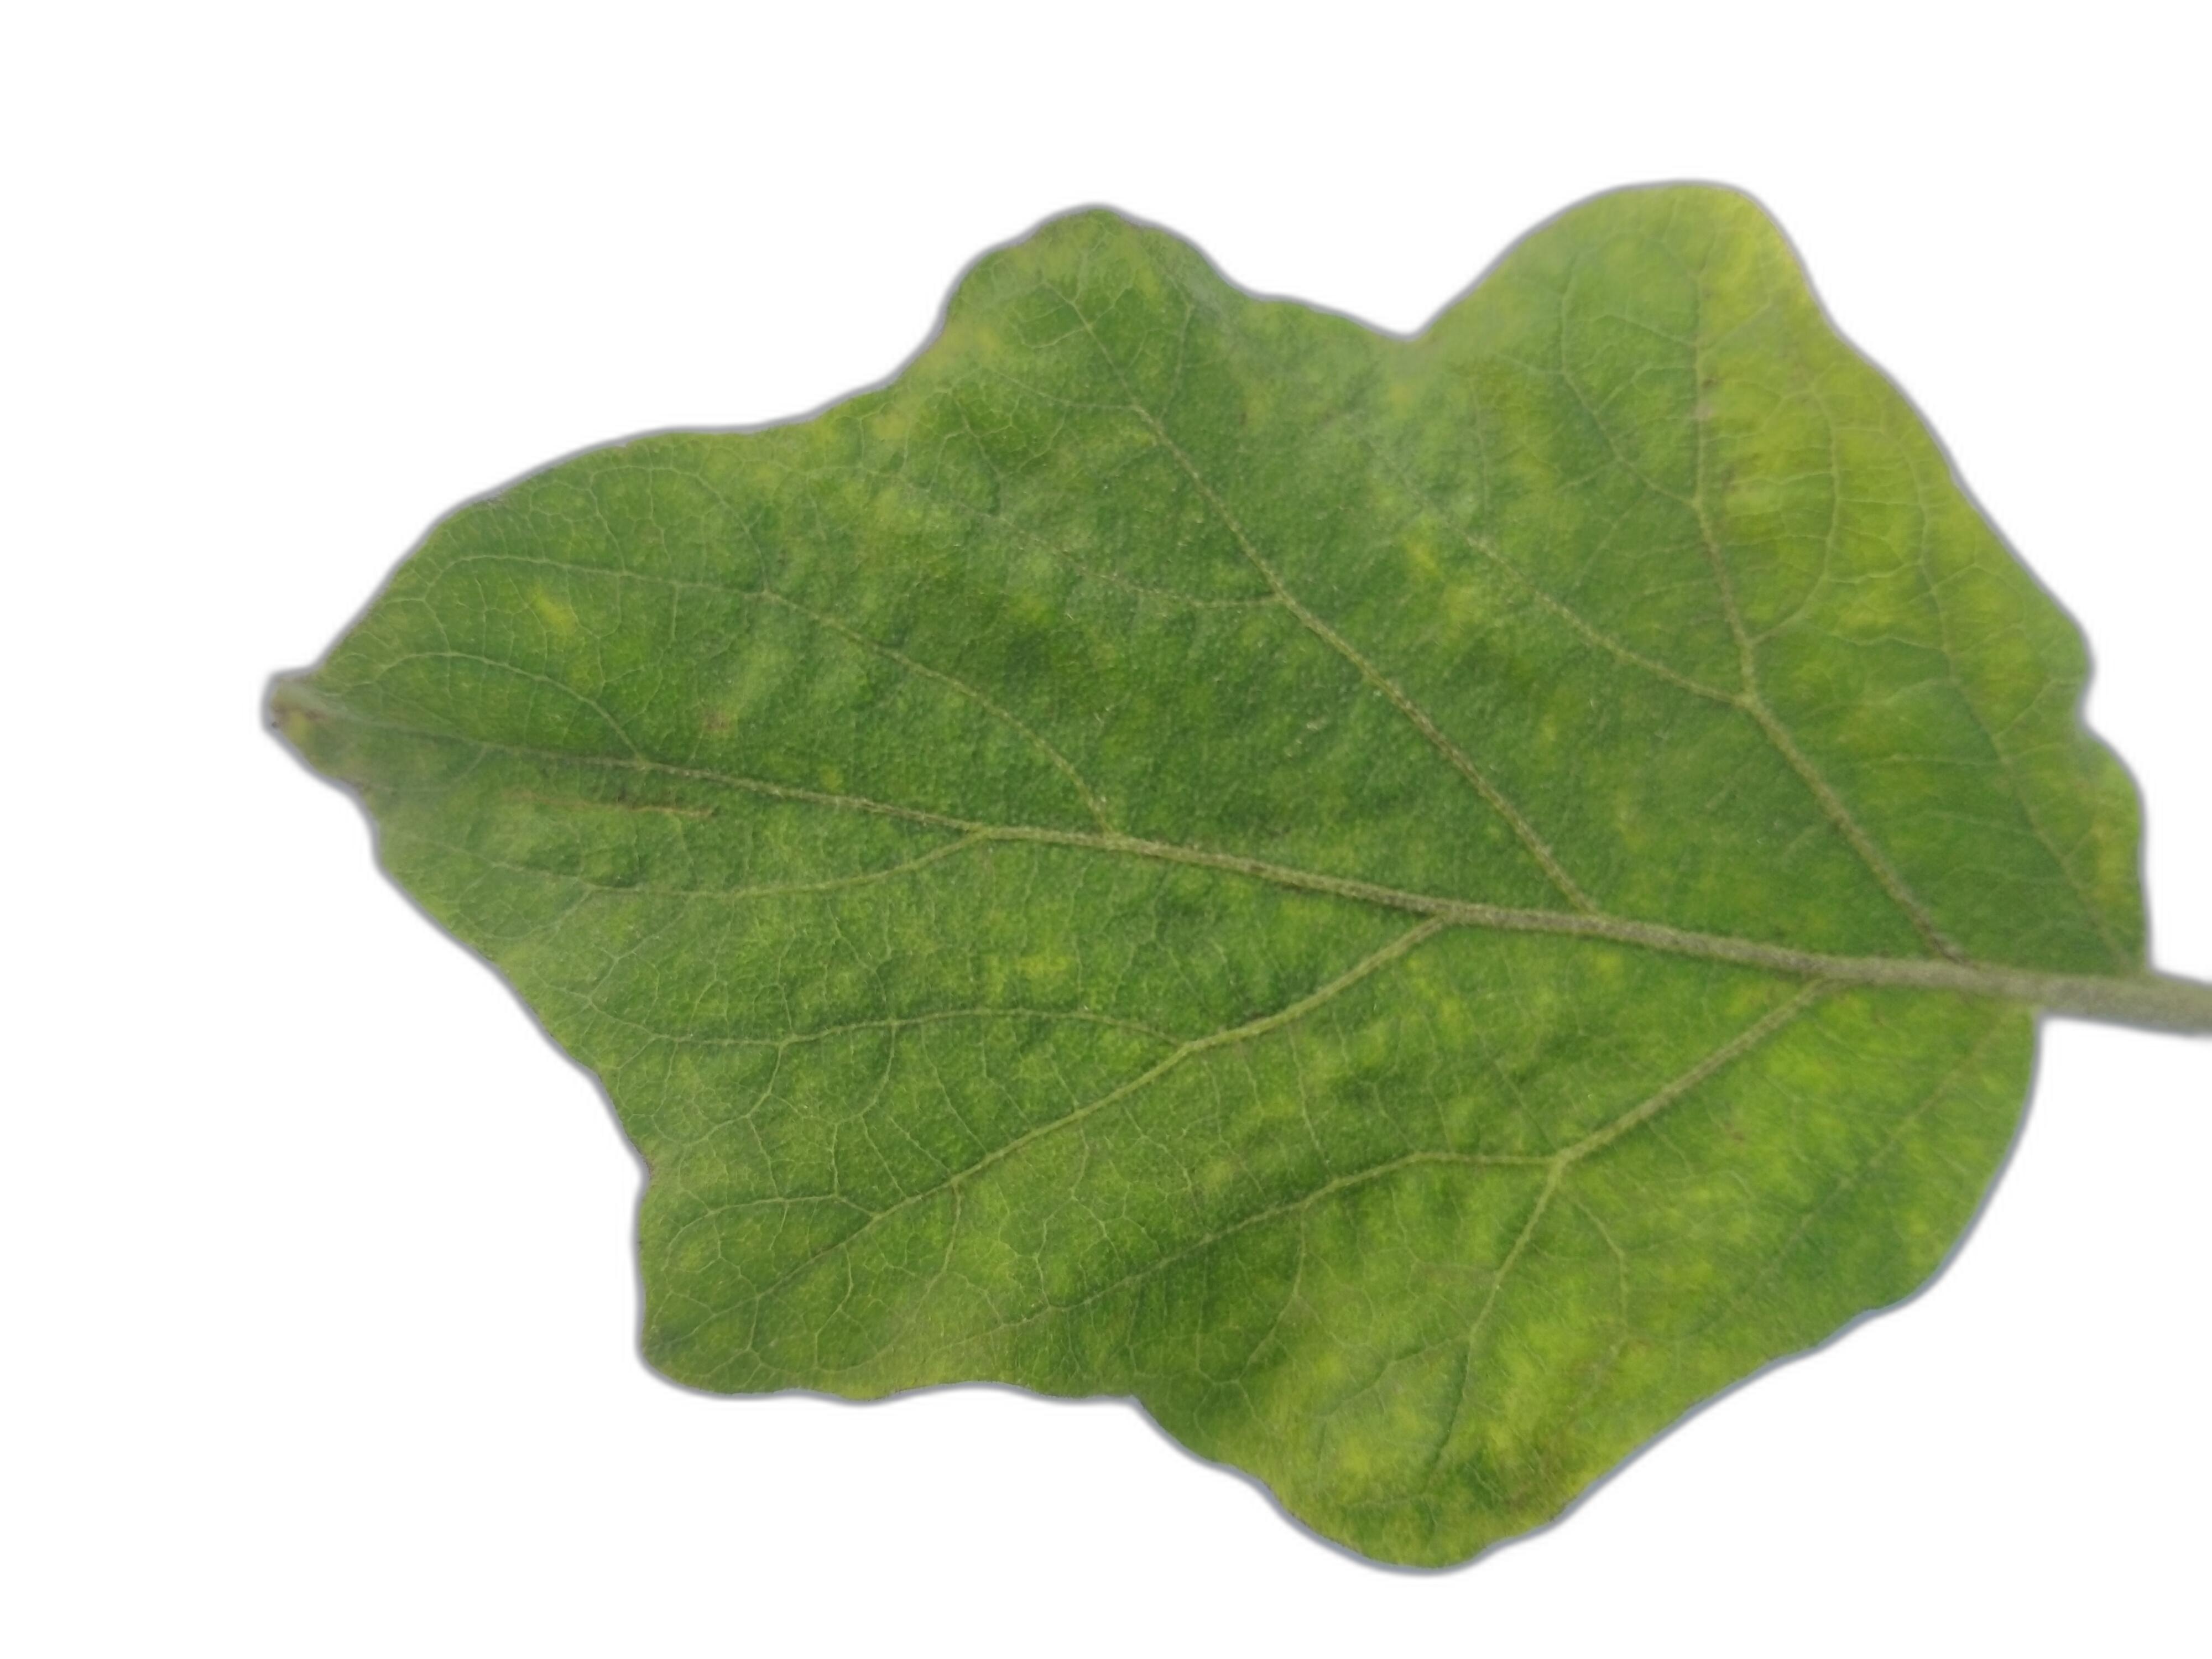
Label: Healthy Leaf